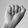
ASL letter: A